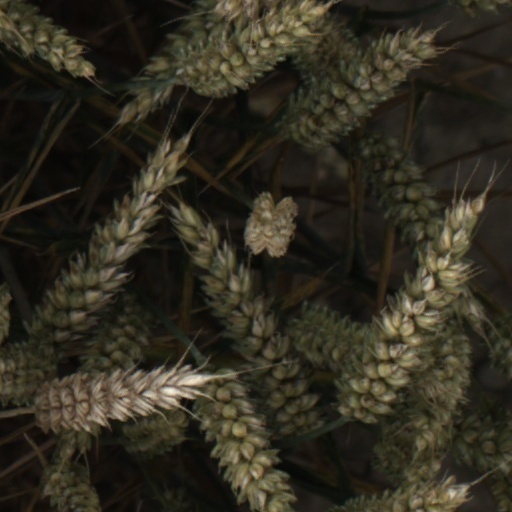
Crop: wheat